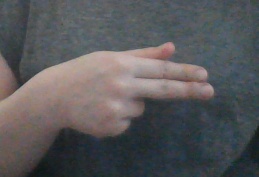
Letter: ghain